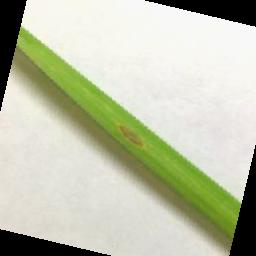
Label: Rice___Leaf_Blast